Sarlo Family

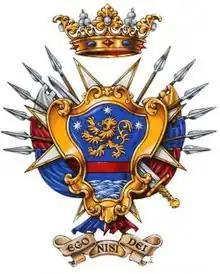
Coat of Arms of the Marquises Sarlo Patricians of Reggio Calabria, Lecce and Mileto

Azure, at the abased red fess, with or lion rampant surmounted by three argent mullets of eight points wrongly ordered in chief, at the natural weaved Sea in peak.